Steller's sea eagle

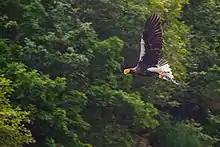
Adult in the Magadan Nature Reserve, Russia, a part of the species' breeding range

Steller's sea eagle breeds on the Kamchatka Peninsula, the coastal area around the Sea of Okhotsk, the lower reaches of the Amur River, and on northern Sakhalin and the Shantar Islands, Russia. Many eagles migrate from breeding grounds to Korea, Japan, and China in winter. Most birds winter south of their breeding range, in the southern Kuril Islands, Russia, and Hokkaidō, Japan. Steller's sea eagle is less prone to vagrancy than the white-tailed eagle, as it lacks the long-range dispersal typical of juveniles of that species, but vagrant eagles have been found in North America at locations including the Pribilof Islands and Kodiak Island, as well as Texas, Nova Scotia, Massachusetts, Maine, and Newfoundland (the latter five all being a single individual) and inland in Asia to as far as Beijing in China and Yakutsk in Russia's Sakha Republic, and south to as far as Taiwan.